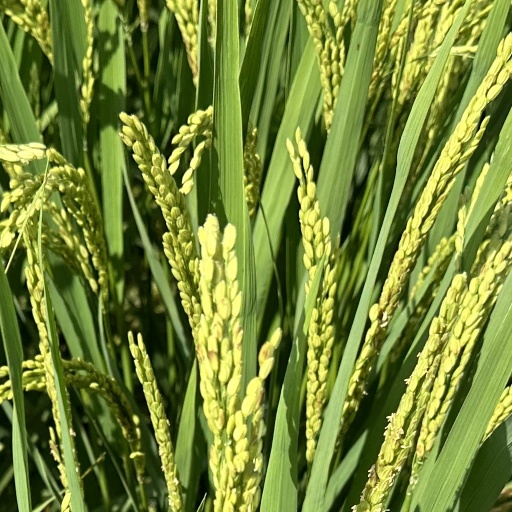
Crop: rice